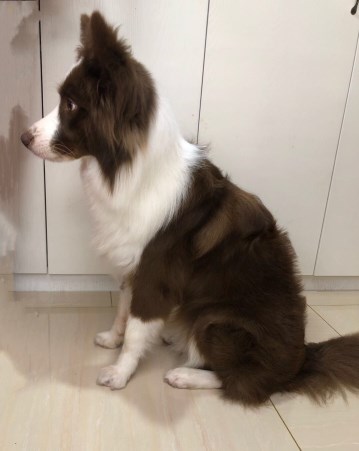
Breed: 2594-n000109-Border_collie